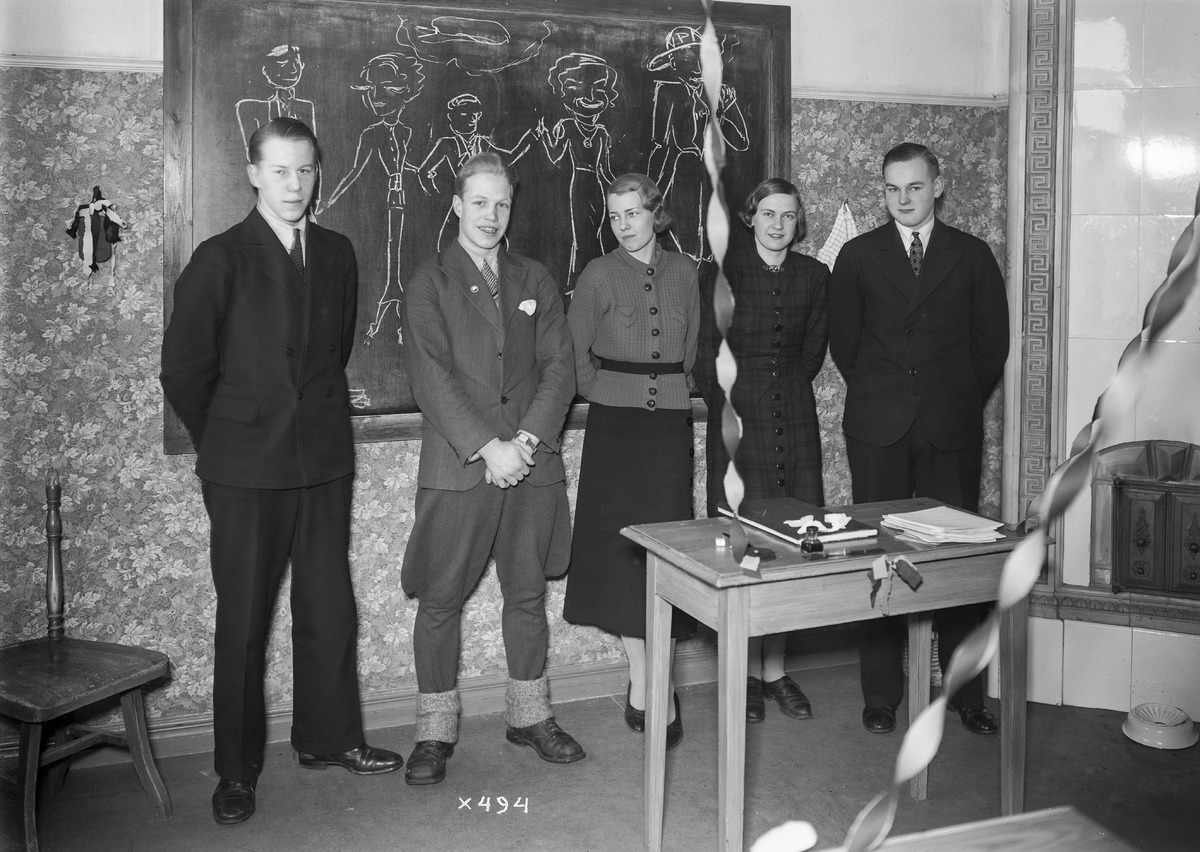
Oulun ruotsalaisen keskikoulun jatkoluokkien abiturientit
Oulu Swedish middle school's extension classes' candidates for the matriculation examination
sisällön kuvaus: Oulun ruotsalaisen keskikoulun jatkoluokkien abiturientit 23.2.1935. content description: Oulu Swedish middle school's extension classes' candidates for the matriculation examination on February 23, 1935.
Vuosi: 1935
Paikka: Suomi, Oulu, Suomi, Pohjois-Pohjanmaa, Oulu
Aiheet: Oulun ruotsalainen keskikoulu; ryhmäkuva; abiturientit; lyseot; lyceums